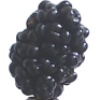
Label: Mulberry 1